2020–21 Juventus FC (women) season

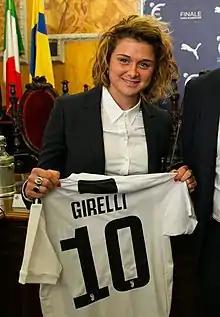

Juventus' first match in this season was on 22 August 2020—a 2–0 away victory over Hellas Verona. Seven days later, Juventus beat Empoli with a result of 4–3. On 6 September, Juventus played their only match that took place in this month and it was a 2–0 home victory. On 5 October, Juventus won 1–0 away to AC Milan with Girelli's penalty kick in the 12th minute. After this match, Juventus played other two matches, both won 4–0 against Fiorentina and Pink Bari, which played with 10 players due to Louise Quinn's red card in the 12th minute. Juventus' first match in November was a 4–0 victory against Sassuolo. They also played another match in November; it was a 2–1 victory against Florentia. With the aforementioned victory, Juventus was the first team to make 18 consecutive victories in the women's Serie A. On December, Juventus played two matches: a 2–1 victory against Napoli and a 4–1 win over Roma. Juventus' games in January were a 3–0 victory against Inter Milan and a 5–0 win over Hellas Verona. In February, Juventus won 3–0 against Empoli and 3–1 against San Marino. On 7 March, Juventus won 4–0 against AC Milan. On 20 March, they won 2–1 against Fiorentina. Eight days later, Juventus won 9–1 against Pink Bari. On 18 April, Juventus won their only match played in this month, with a 3–0 victory over Sassuolo. In May, they played and won four matches: 6–1 against Florentia, 2–0 over Napoli, 1–0 against Roma and 5–0 over Inter Milan.